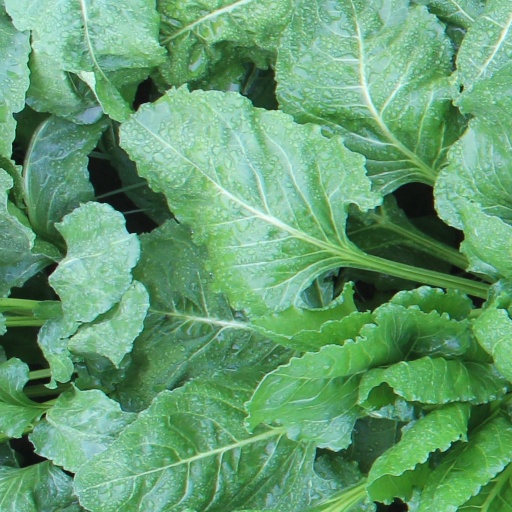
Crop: sugar beet